Rita Cadillac (French dancer)

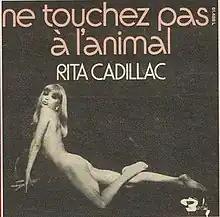
Rita Cadillac on the cover of her single "Ne touchez pas à l'animal" (Barclay Records, 1971).

Rita Cadillac (born Nicole Yasterbelsky; 18 May 1936 – 4 April 1995) was a French dancer, singer, and actress.